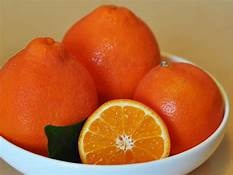
Label: mandarine